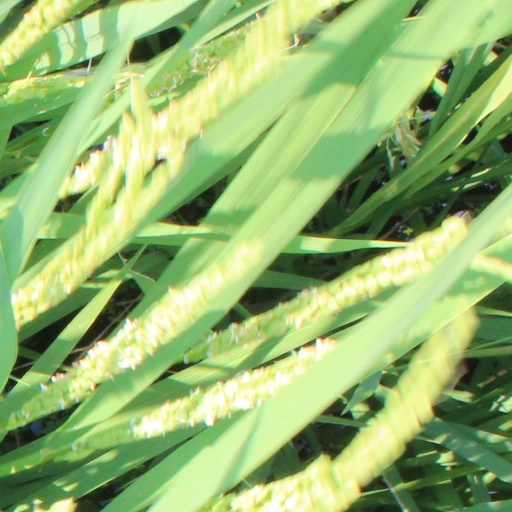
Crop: rice